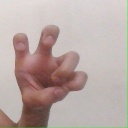
अक्षर: छ